Sarada Bullodu

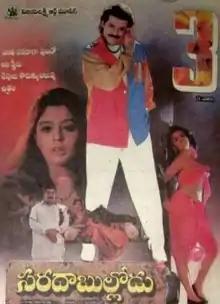
Theatrical poster

Saradha Bullodu is a 1996 Indian Telugu-language drama film directed by Ravi Raja Pinisetty and produced by T. Trikrama Rao under the Vijayalakshmi Art Pictures banner. It stars Venkatesh and Nagma playing the lead roles, with music composed by Koti. The film was recorded as a "flop" at the box office. It was dubbed into Tamil as "Enga Oor Singam".